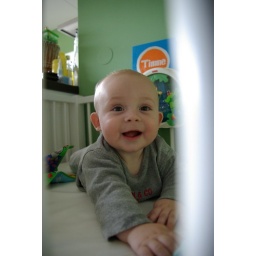
Betrapt in de box door een Mamarazzi.